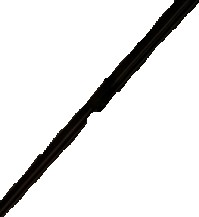
Surface category: rod_bar